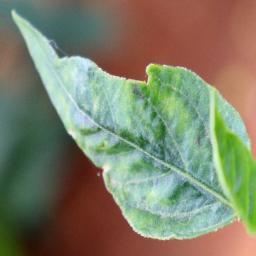
Label: healthy